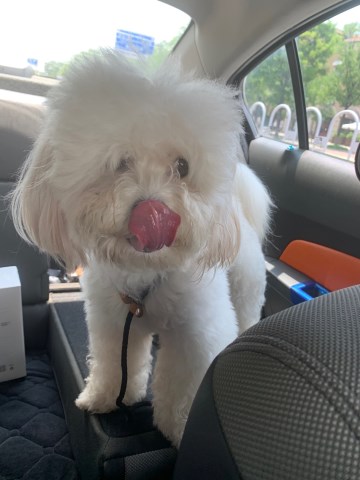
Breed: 3083-n000117-Bichon_Frise